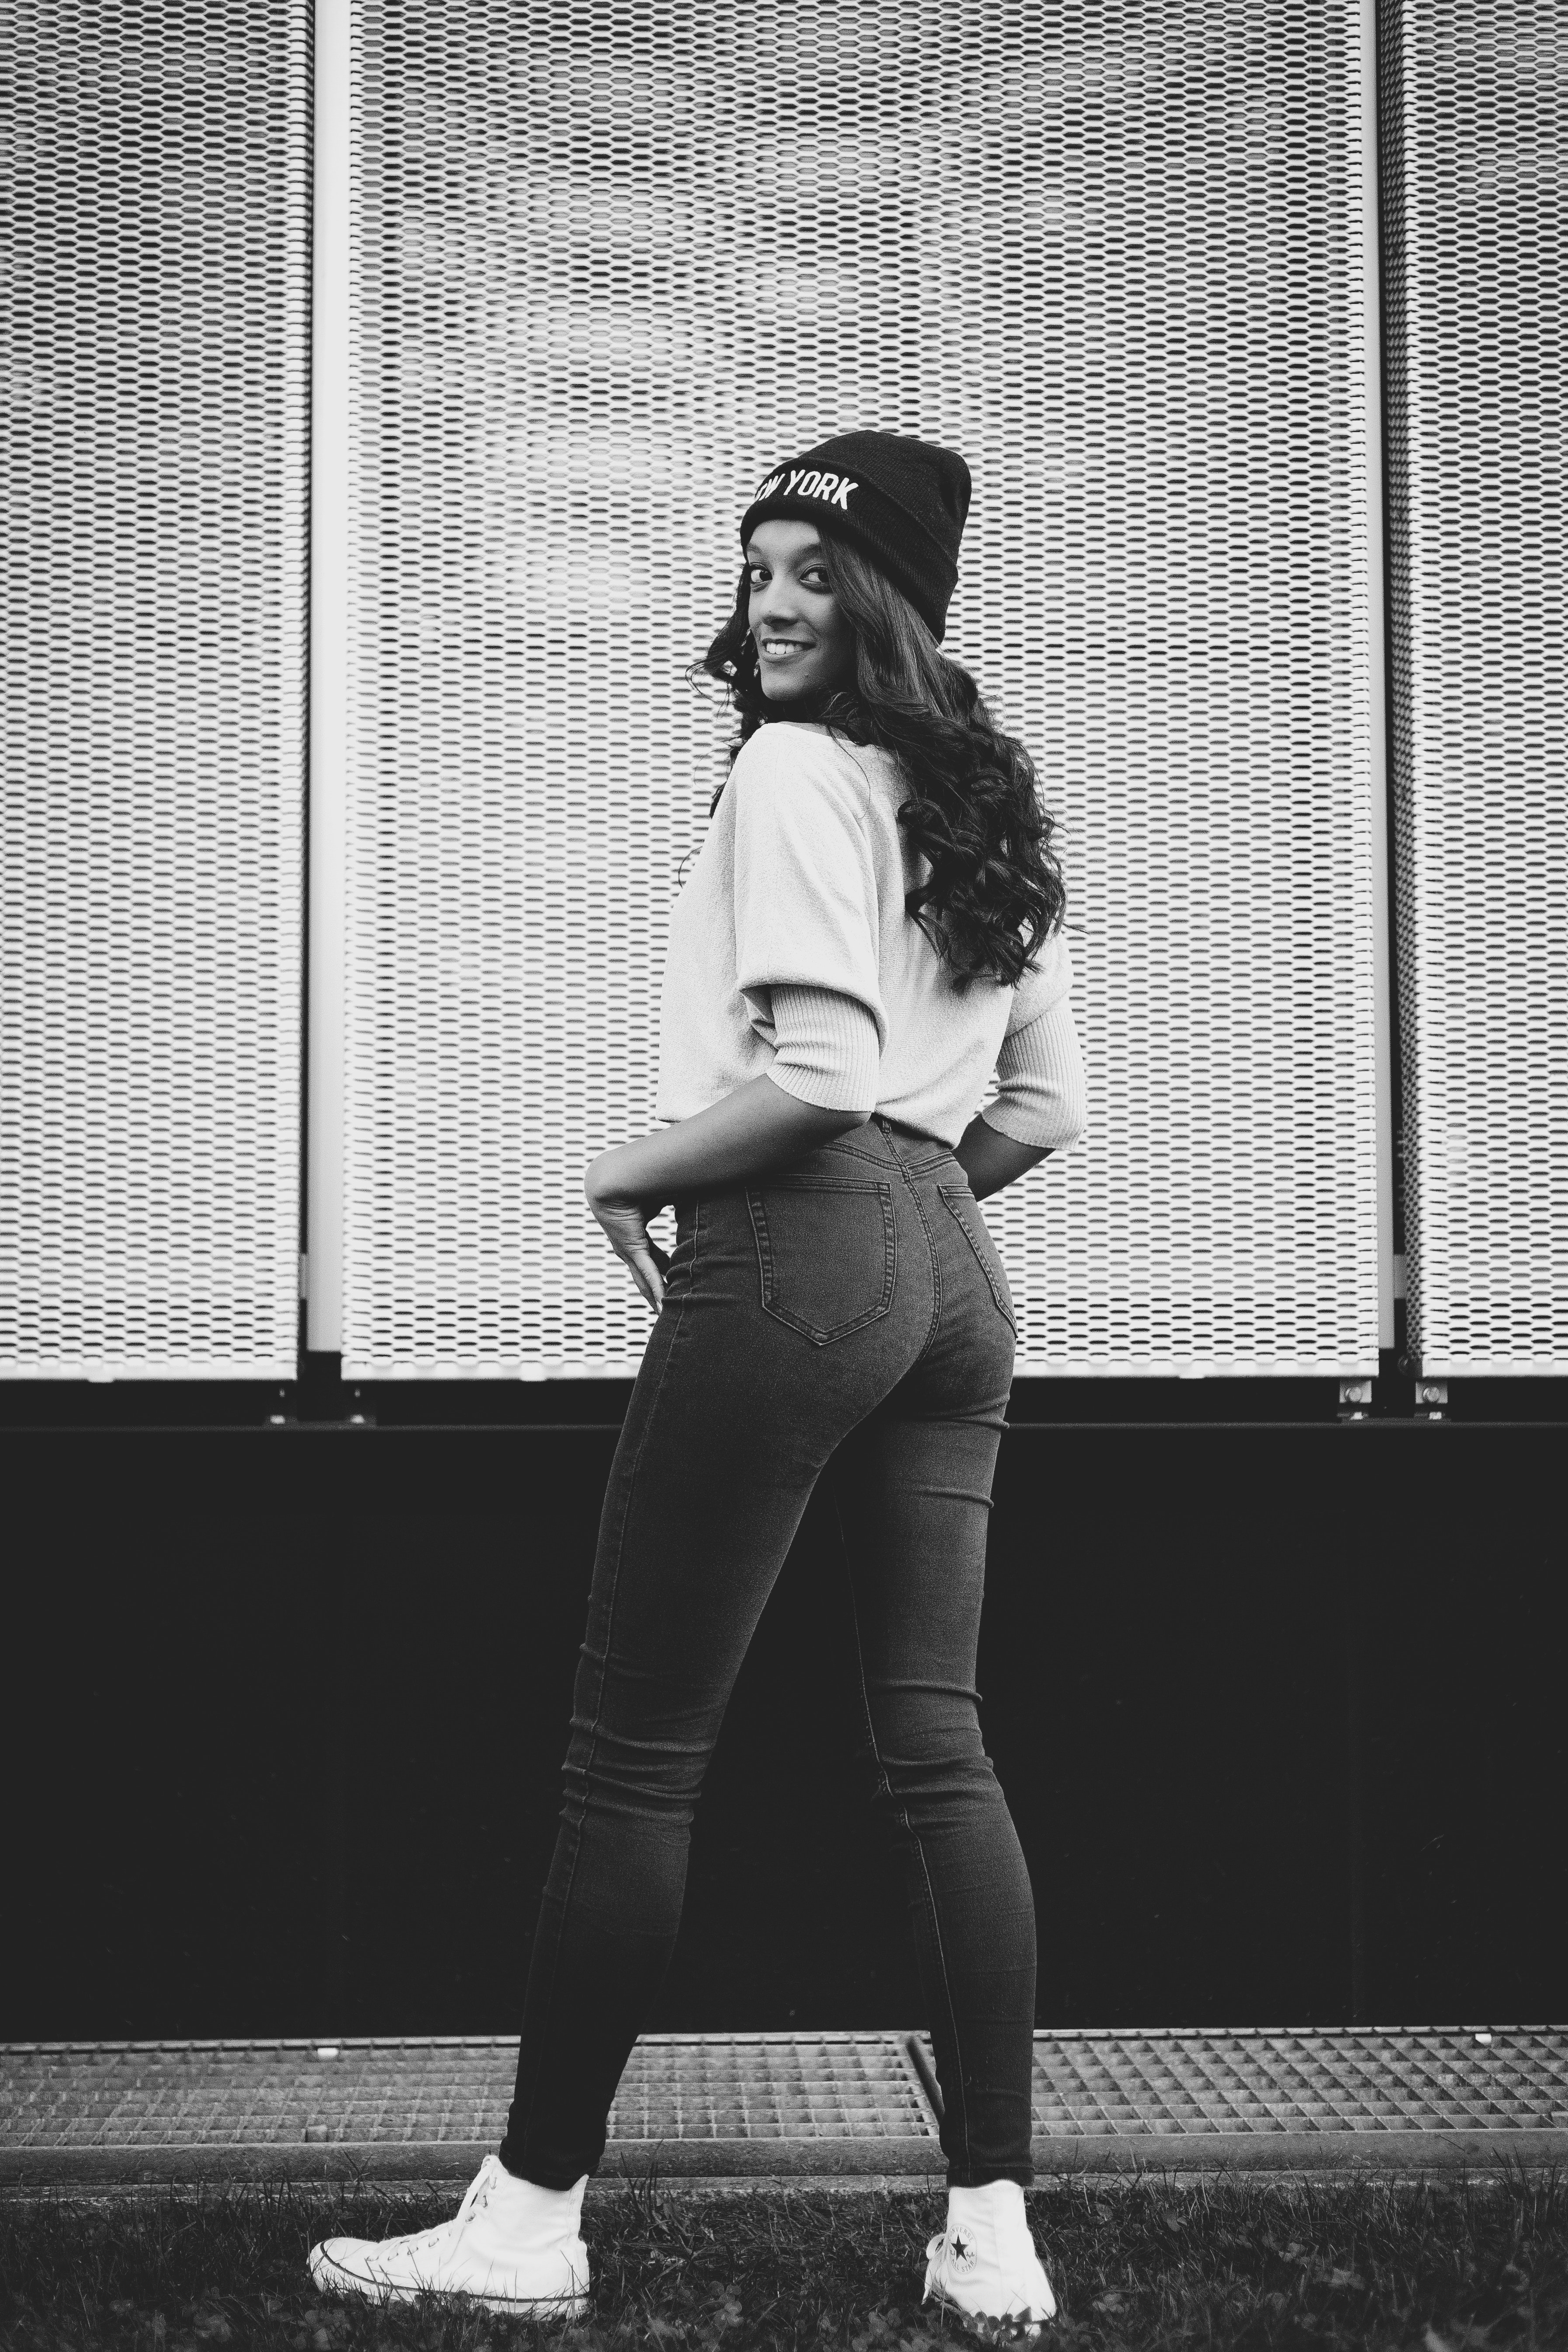
white, black, photograph, standing, black and white, photography, shoulder, snapshot, monochrome photography, joint, girl, jeans, cool, monochrome, human, shoe, cap, angle, pattern, trousers, style